Nuwaubian Nation

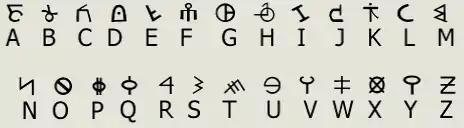
Nuwaubic lettering

Like other black nationalist new religions that arose in the 20th century, the Nuwaubian movement emphasised the deconstruction of the English language. They use words as a means of empowerment, focusing on the sounds of the words and the rhythms of the syllables. In understanding the meaning of the words, they reject standard philology and linguistics; Palmer noted that the Nuwaubians instead employed "word play, erroneous semantic links or make-up definitions" in their understanding of language. She described an example at a Nuwaubian meeting where the speaker maintained that the word "exact" derives from "eggs-act" and pertained to how an egg can break. Elsewhere, York claimed that the term "gospel" came from "ghost spell".